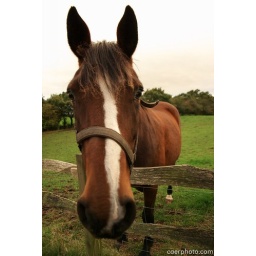
As I was walking back to the car, this hossie wandered across the field it was in to come and say hello.